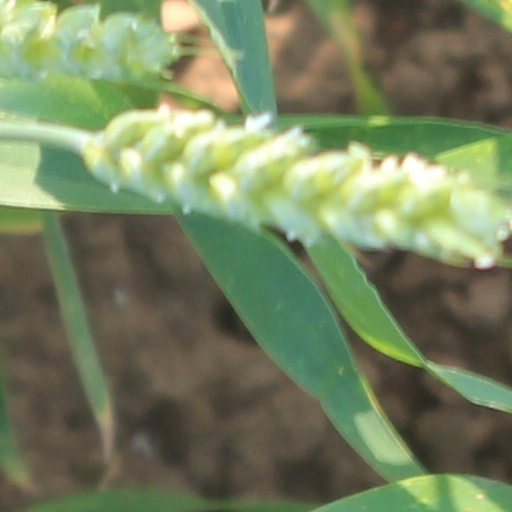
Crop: wheat